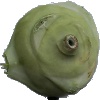
Label: kohlrabi